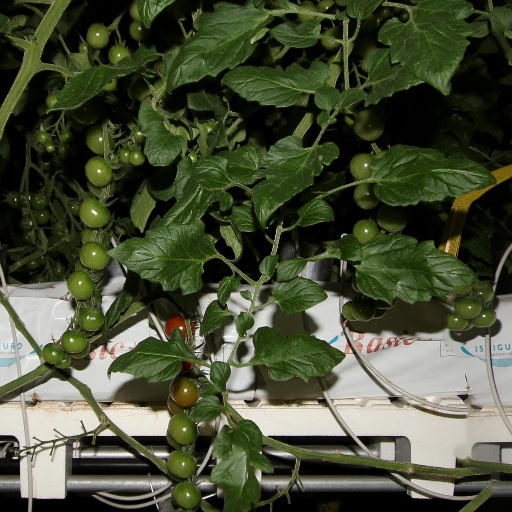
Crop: tomato